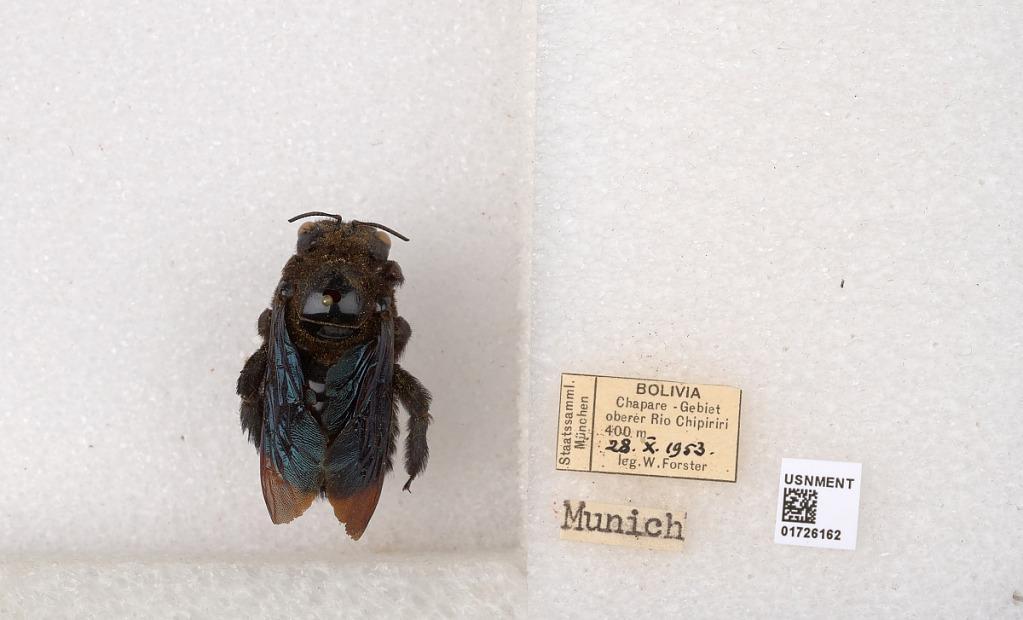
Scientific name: Xylocopa (Neoxylocopa) frontalis (Olivier)
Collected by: W. Forster
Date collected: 1953-10-28
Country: Bolivia
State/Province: Cochabamba
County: Chapare
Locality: Gebiet oberer Rio Chipiriri